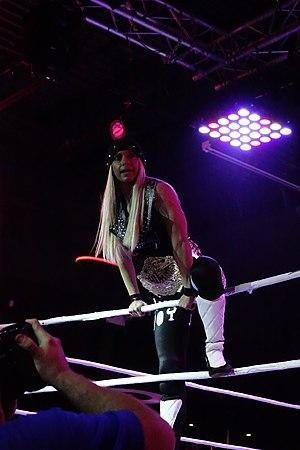
Dust posant avec la ceinture de championne Heart of Shimmer.
Le Heart of Shimmer Championship est un championnat de catch féminin utilisé par la Shimmer Women Athletes.